Beaty Biodiversity Museum

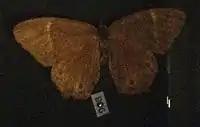
Insect specimen from 1910

The Spencer Entomological Collection was begun by Dr. George Spencer in the 1920s and includes specimens from as early as the 1830s. At the time of its creation it was not a university-recognized collection, but by the time of Spencer's retirement it comprised over 300,000 items. It was officially founded as a university collection in 1953 "as a retirement gift from his students and the Department of Zoology." Dr. G.G.E. Scudder assumed the curatorship of the collection in 1958, doubling the size of the collection in his 40 years in that role.